Nakanoshima Station (Osaka)

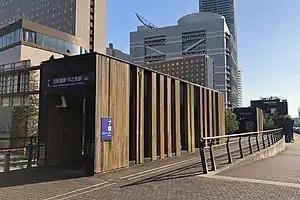
Station entrance

is a railway station on the Keihan Nakanoshima Line in Kita-ku, Osaka, Japan. It opened on October 19, 2008 (the day of the opening of the Nakanoshima Line). The station is the terminal of the Nakanoshima Line.